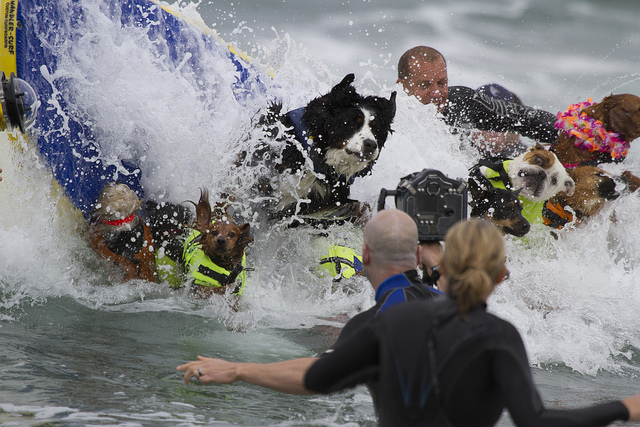
A group of people and some dogs falling over from their boat.